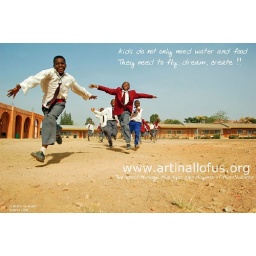
Schoolboys and schoolgirls in their purple and blue school uniform, running alltogether on a field